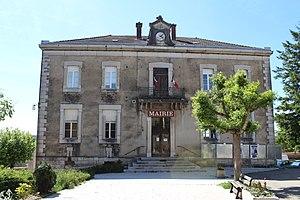
Mairie de Treffort, Val-Revermont.
Treffort est une ancienne commune française du département de l'Ain. Le 1ᵉʳ décembre 1972, la commune fusionne avec Cuisiat pour former la commune de Treffort-Cuisiat qui fusionne à son tour en 2016 avec Pressiat pour intégrer la commune nouvelle de Val-Revermont dont elle constitue une commune déléguée.
Val-Revermont est une commune nouvelle située dans le département de l'Ain en région Auvergne-Rhône-Alpes.